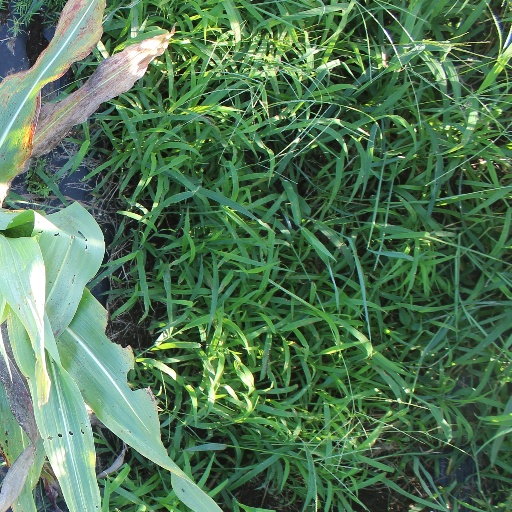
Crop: sorghum